Battle of Anchem

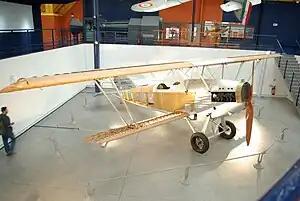
Potez 25 biplane typical of aircraft available during the beginnings of the Ethiopian Air Force.

On 28 March 1930, when Gugsa Welle's army crossed the border of Begemder Province moving towards Shewa Province, it was met with an unusual sight. Three Ethiopian government biplanes flew overhead. In 1922, "Ras" Tafari Makonnen had first shown interest in military aircraft and, by 1929, a small Ethiopian air arm was under development and was now used for the first time.